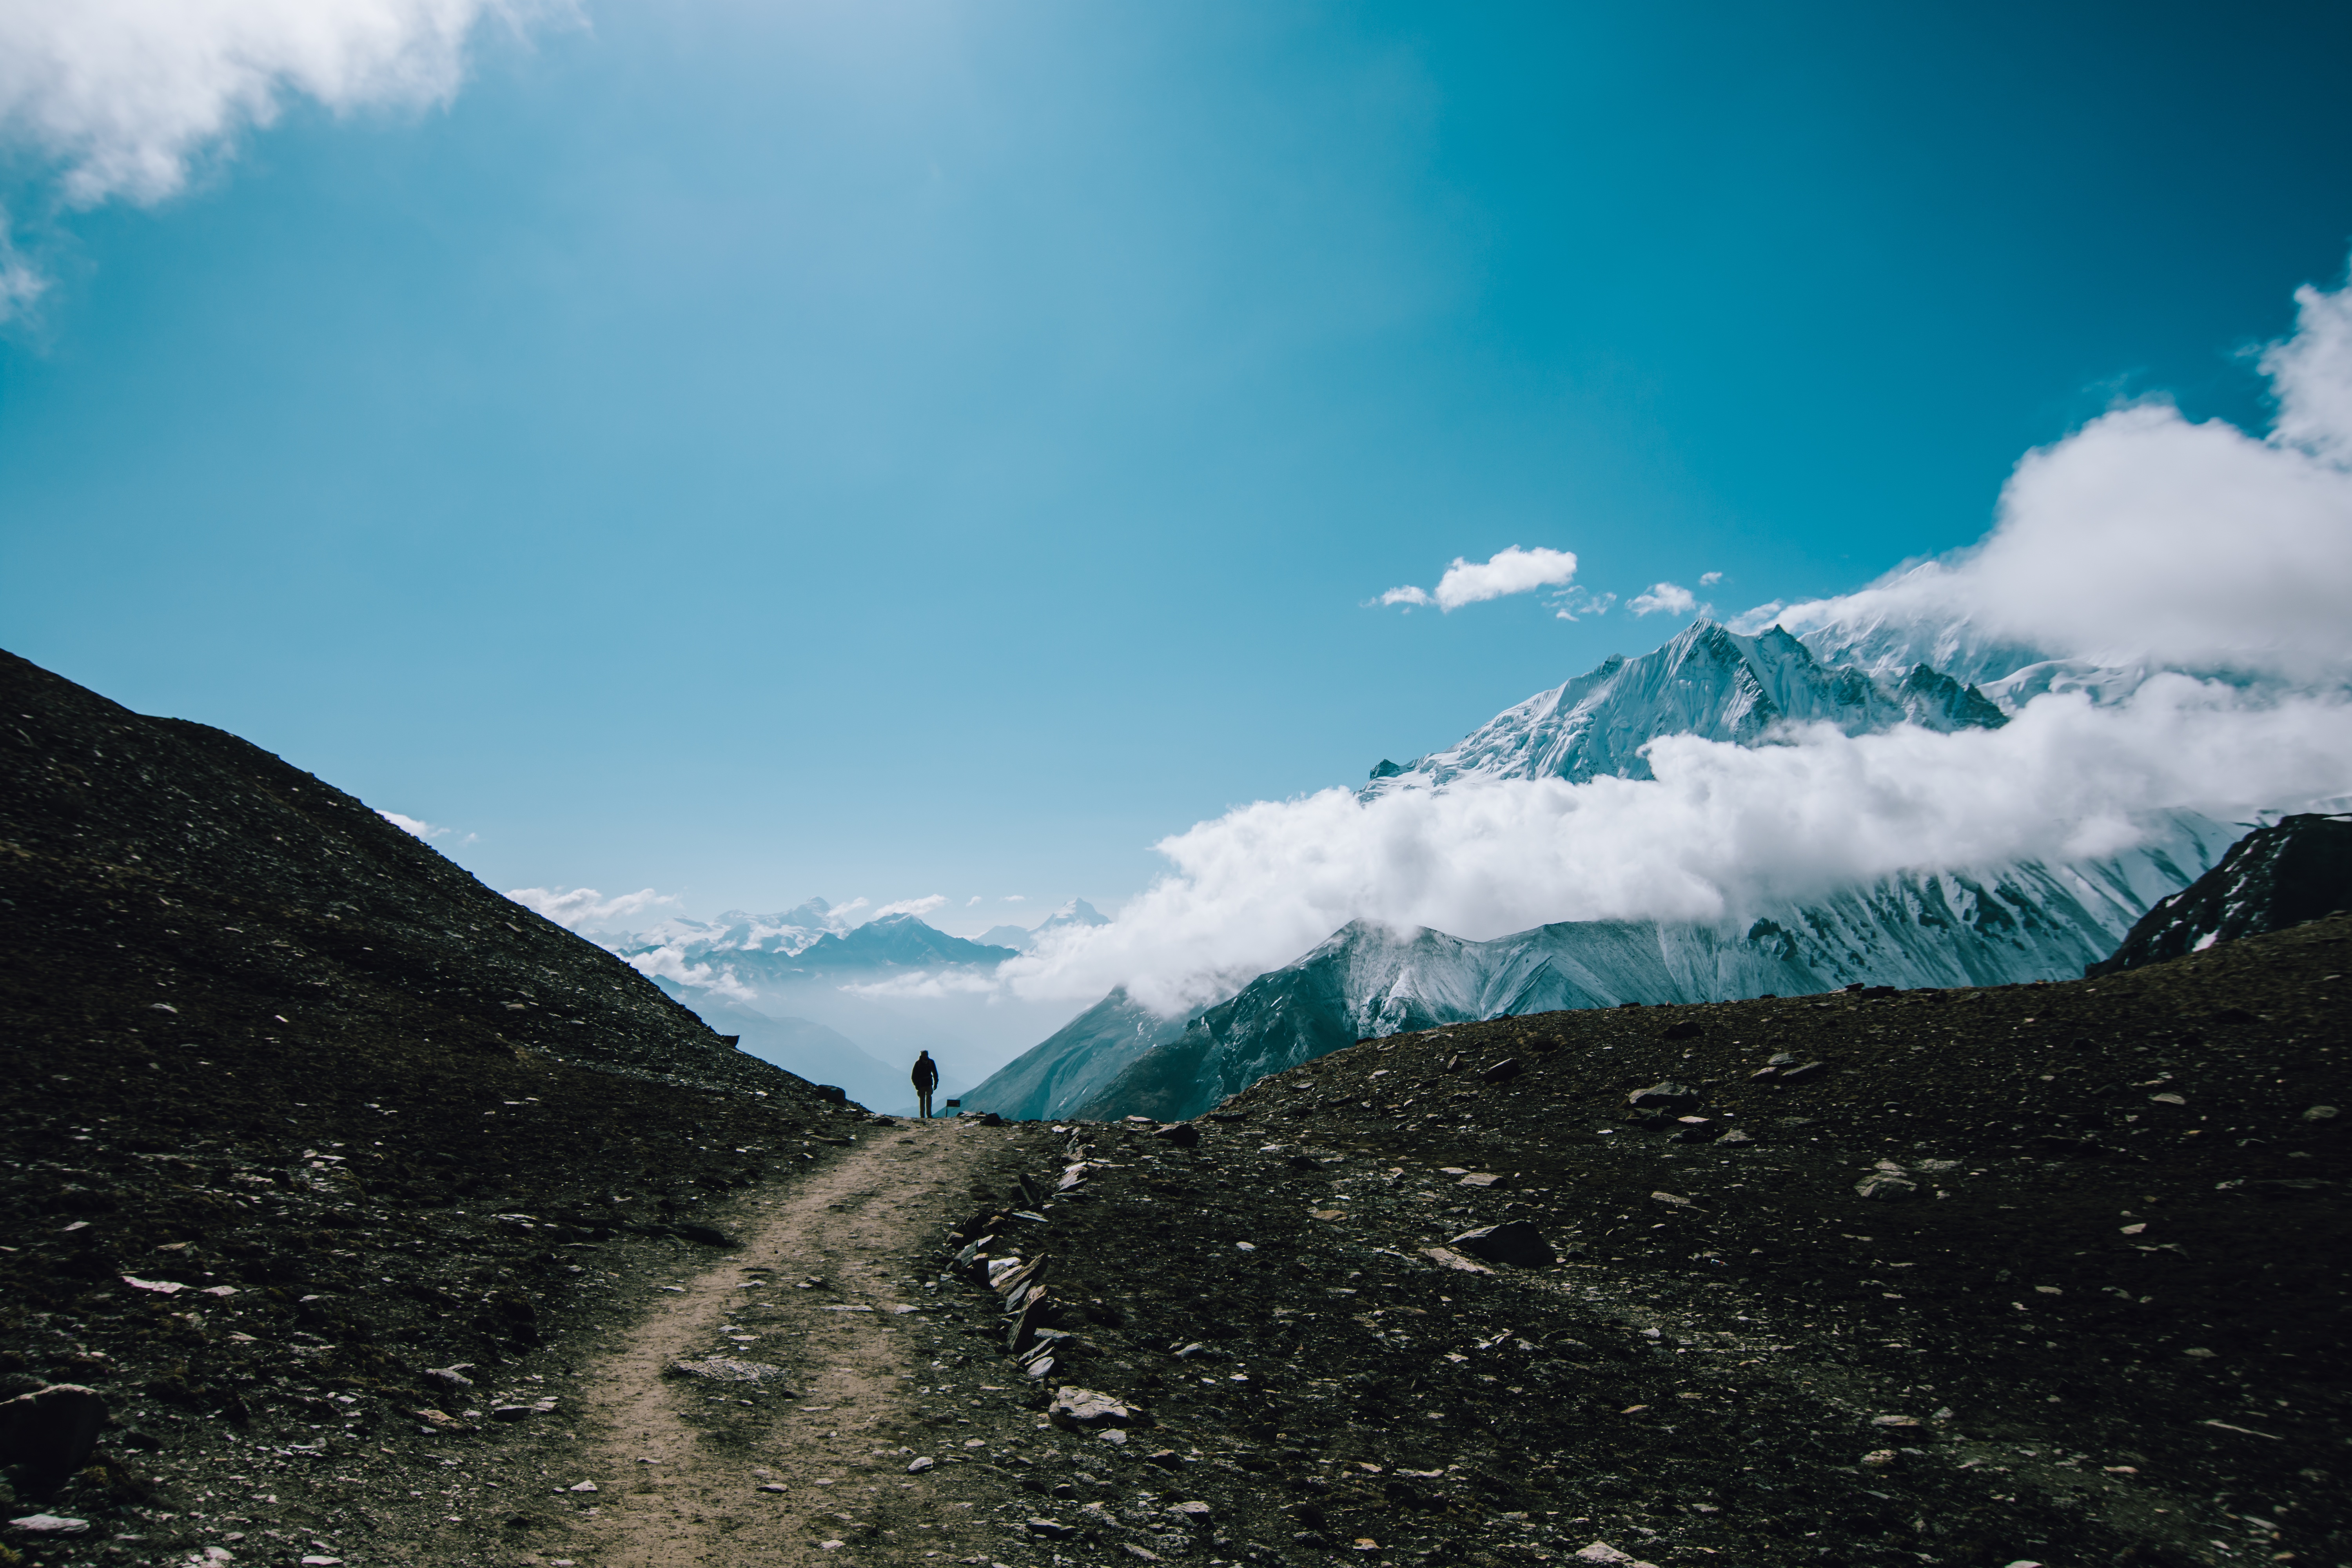
landscape, nature, mountain, cloud, sky, hill, mountain range, glacier, ridge, summit, alps, plateau, fell, landform, mountain pass, geographical feature, mountainous landforms, glacial landform, geological phenomenon